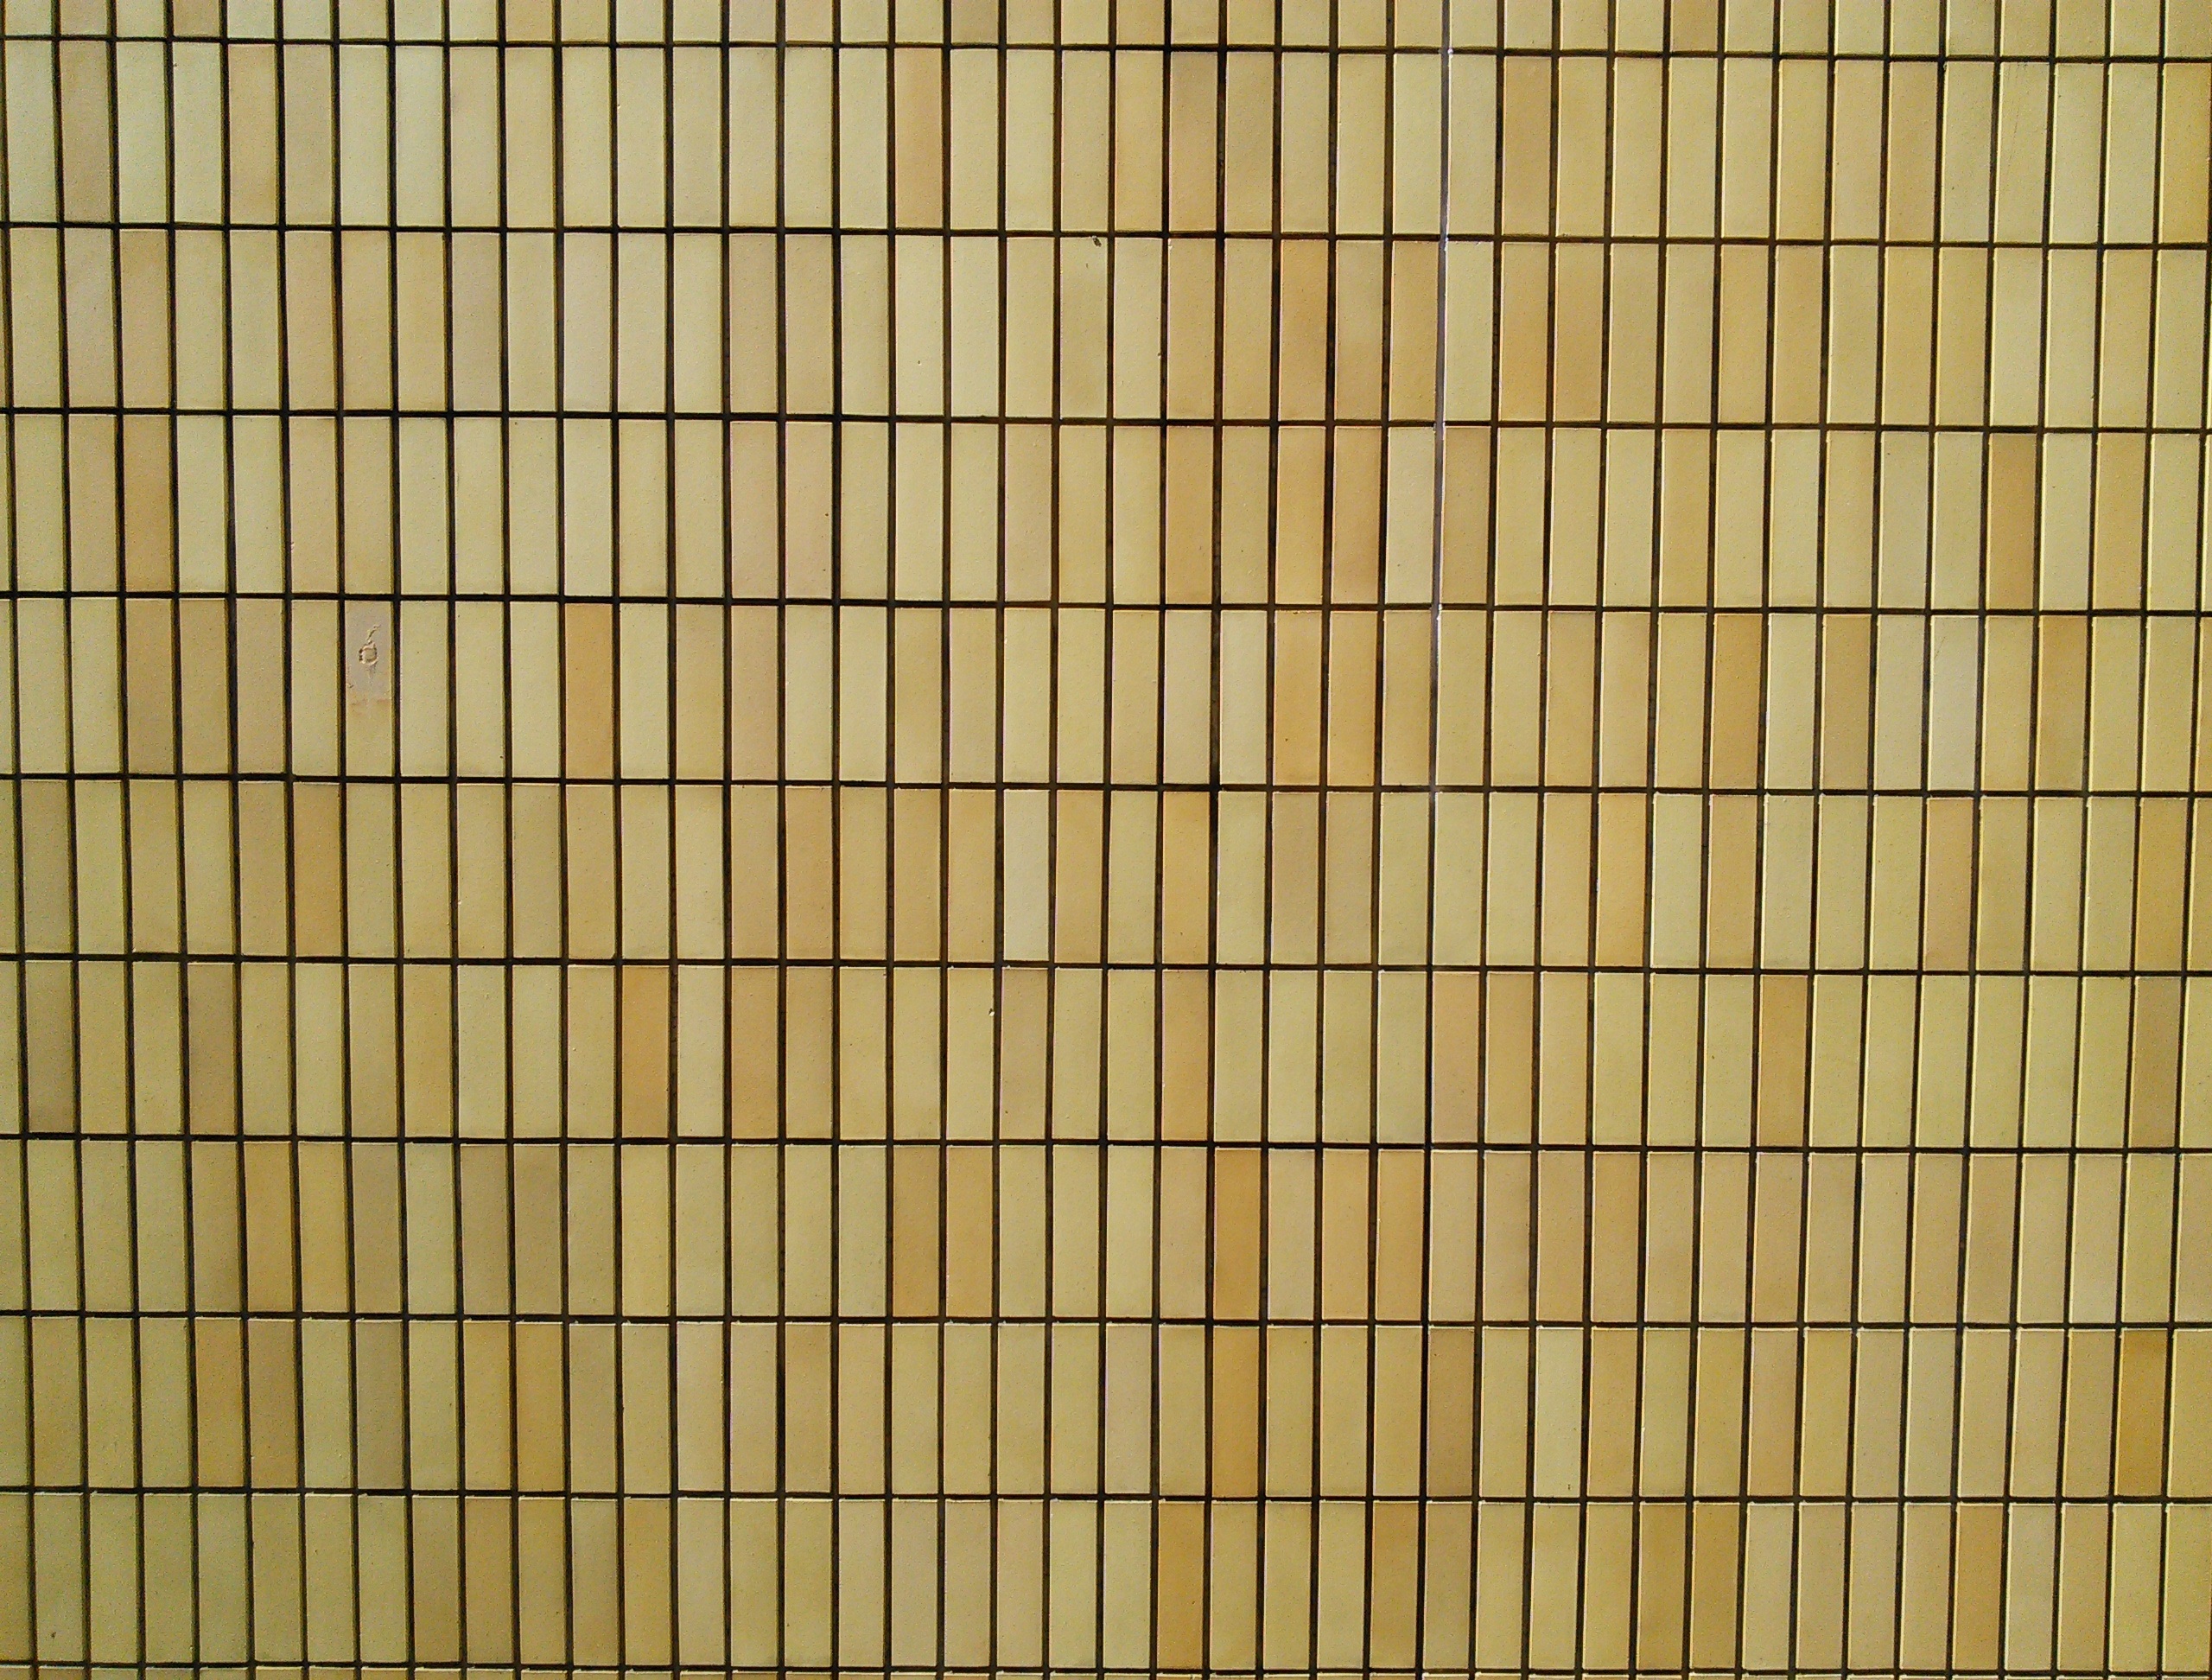
wood, texture, floor, wall, pattern, line, tile, surface, interior design, art, design, net, bamboo, flooring, window covering, wood stain